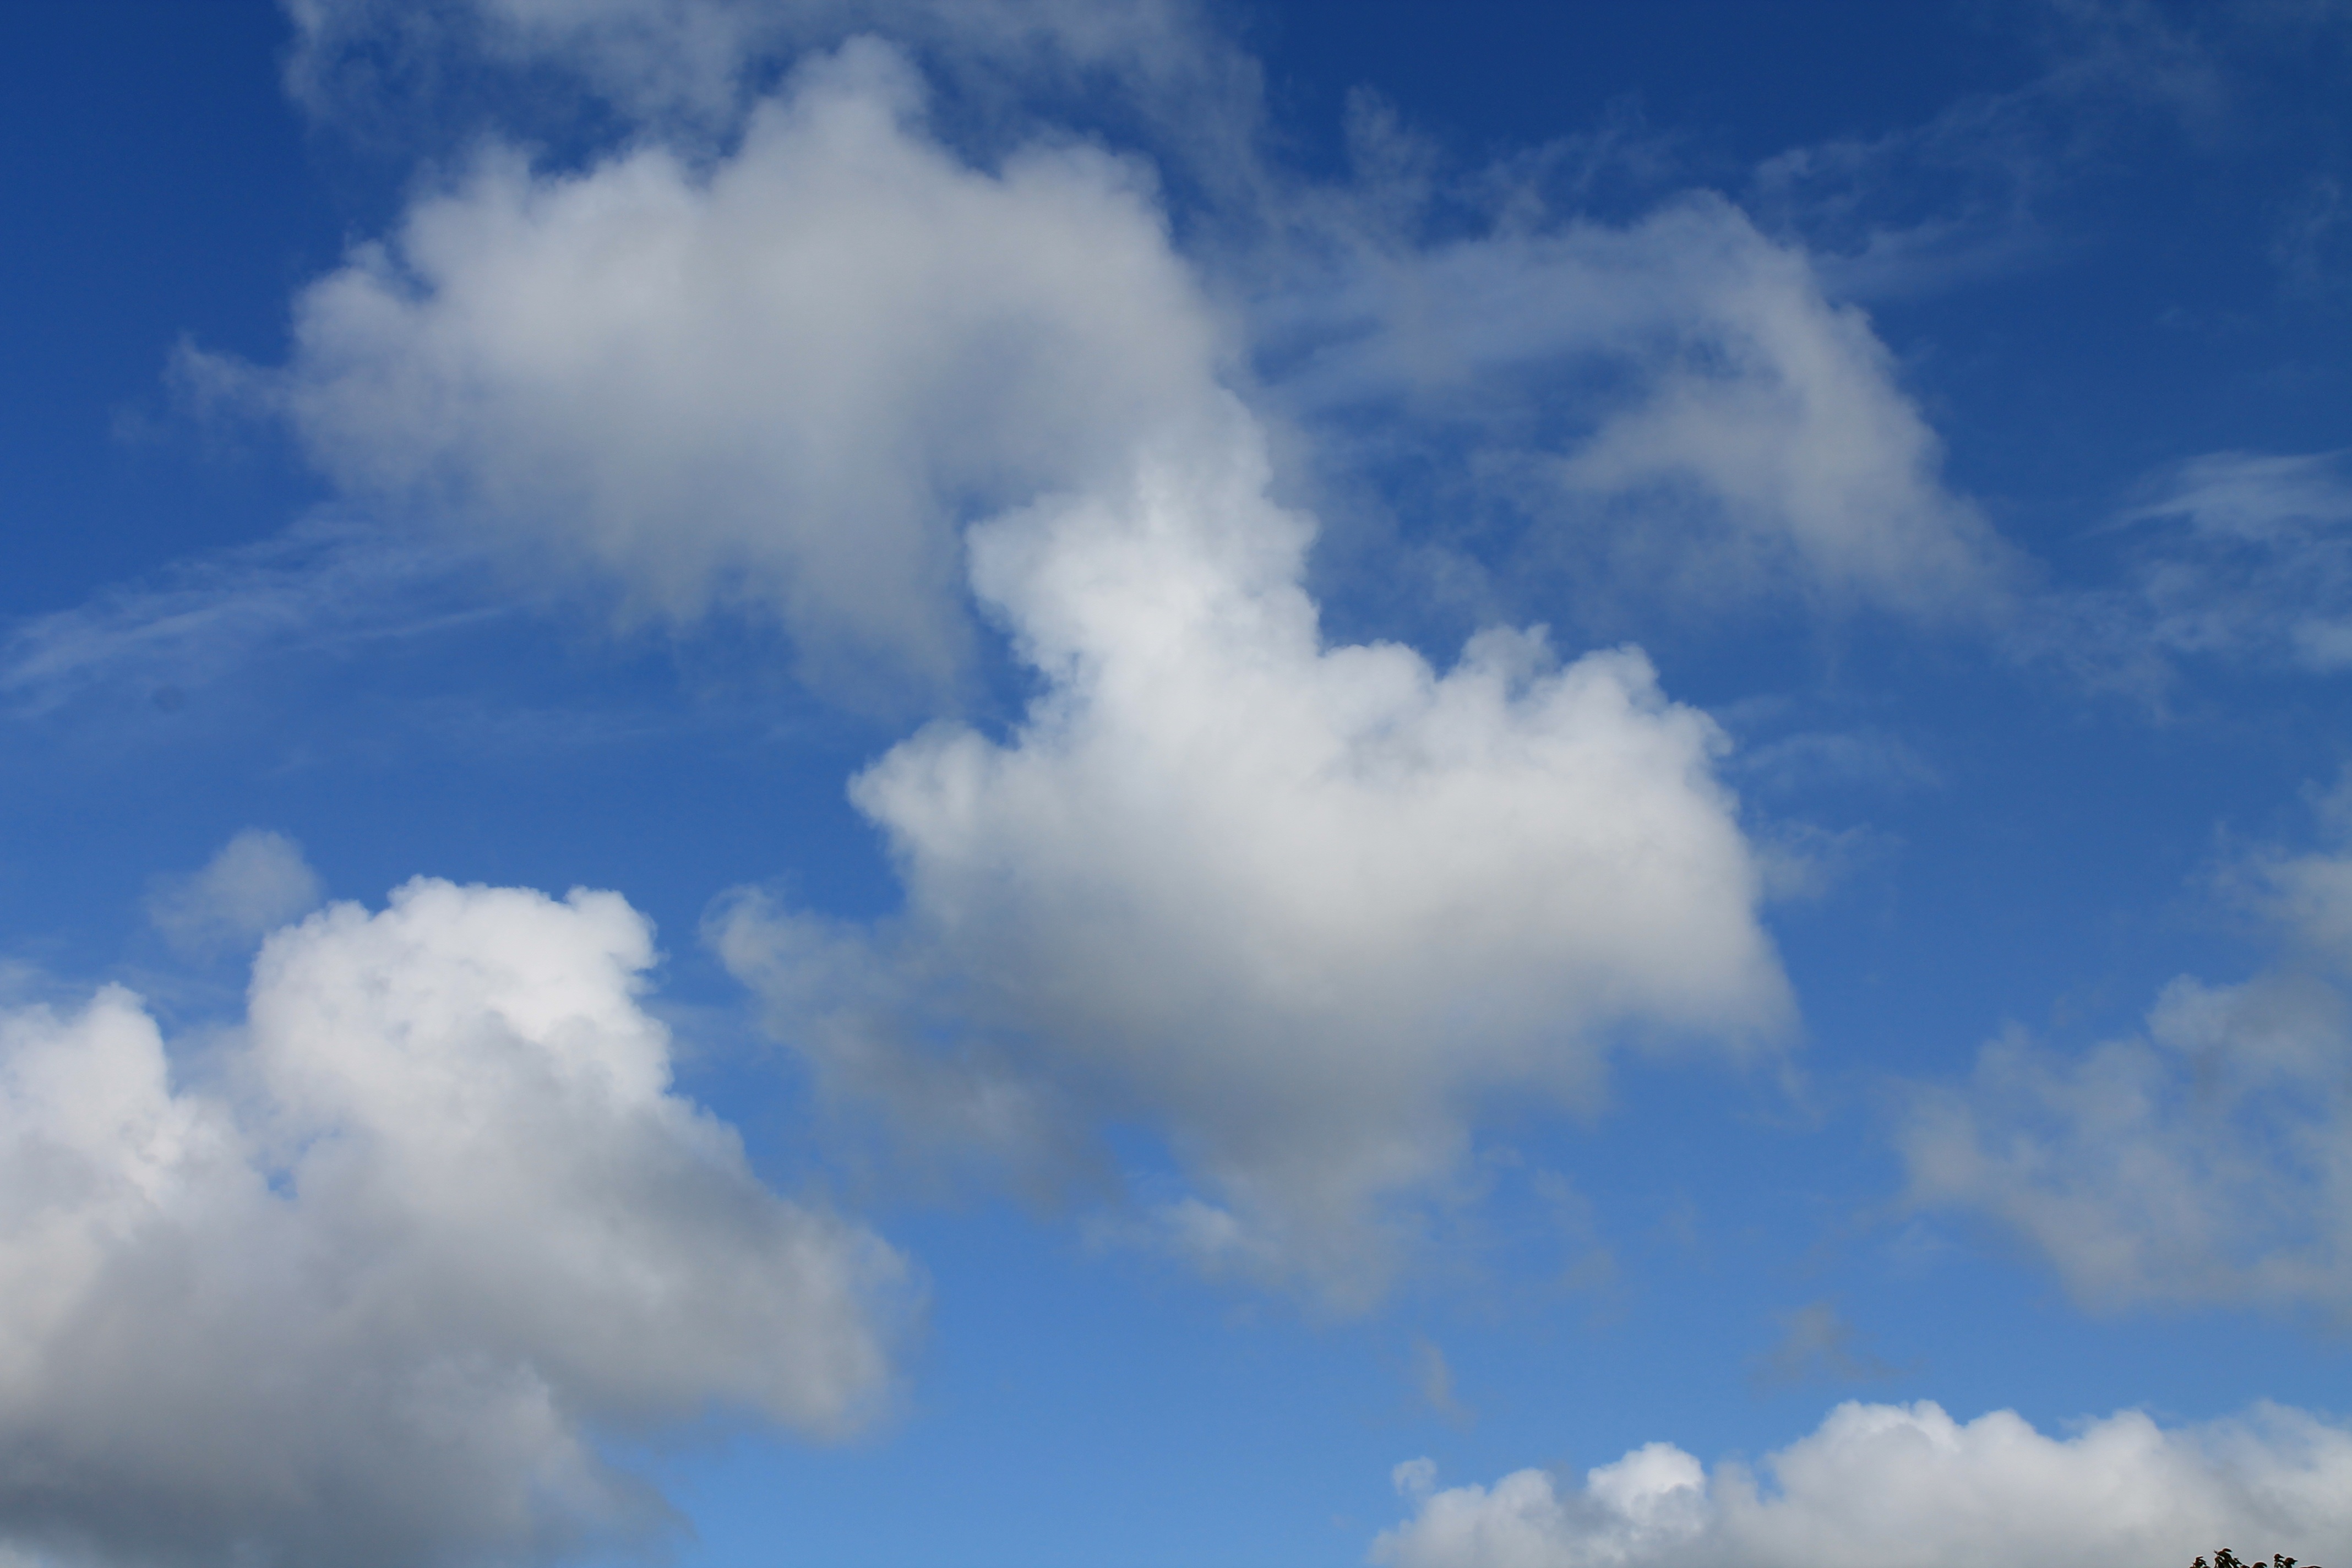
cloud, sky, white, sunlight, atmosphere, daytime, cumulus, blue, clouds, meteorological phenomenon, atmosphere of earth